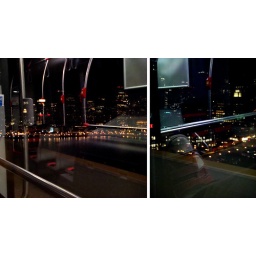
taking the bus over the bay bridge (taken with the point and shoot)